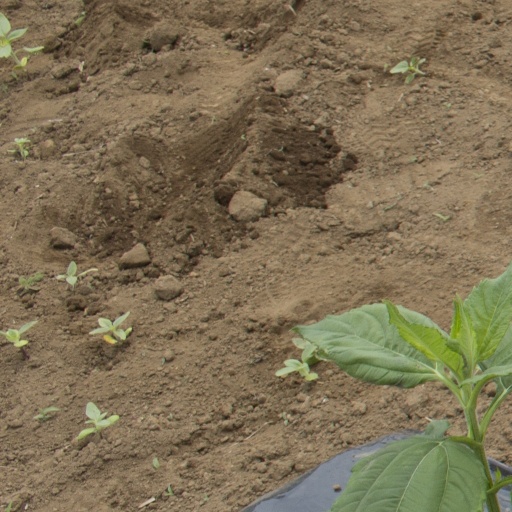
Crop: Jerusalem artichoke